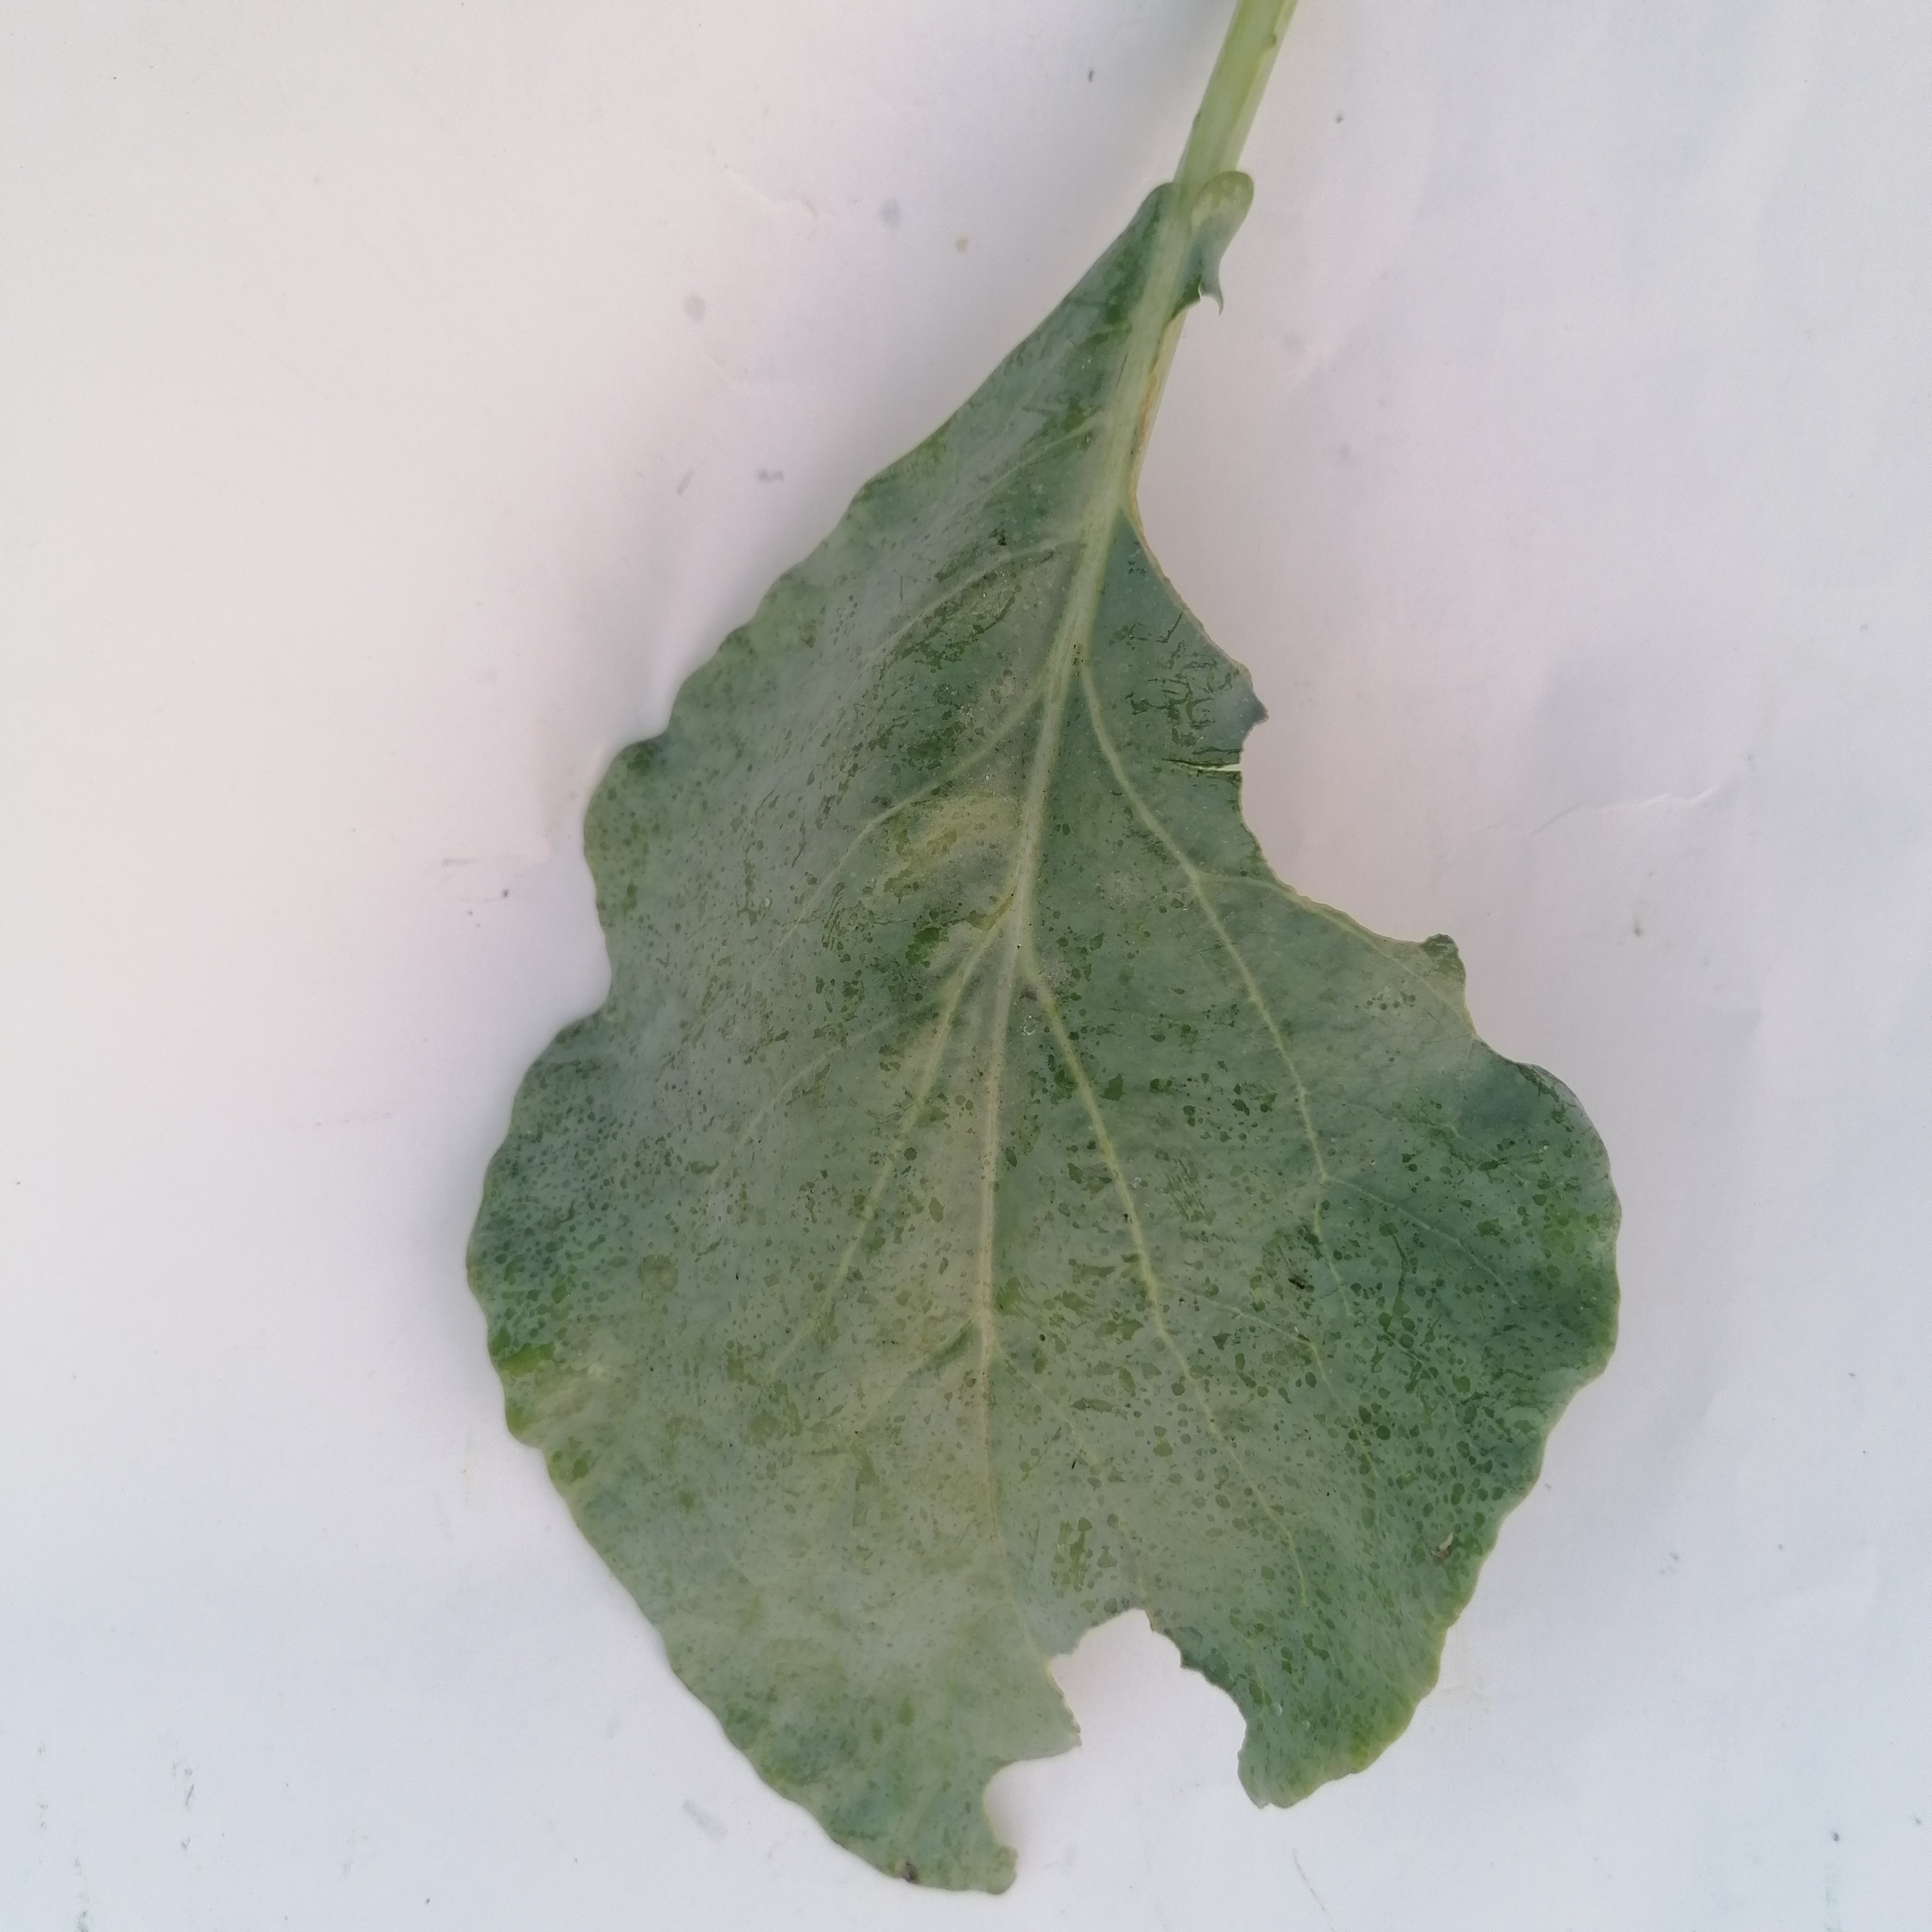
Label: Insect Hole